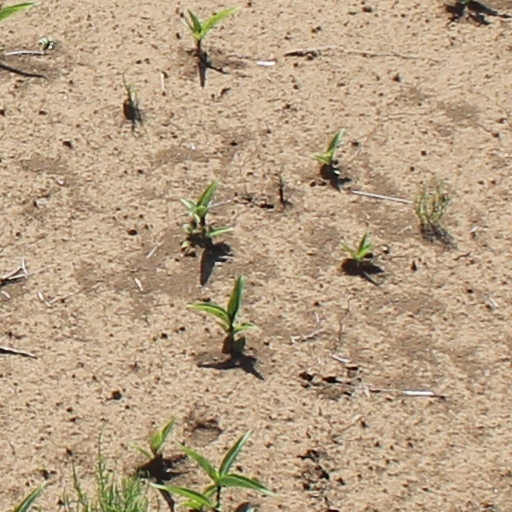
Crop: wheat